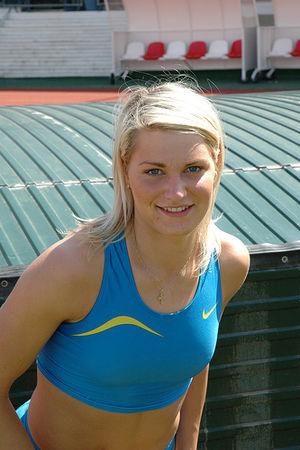
Svetlana Bolshakova - russe : Светлана Большакова et en français : Svetlana Bolchakova - est une athlète belge, d'origine russe, spécialisée dans le triple saut.